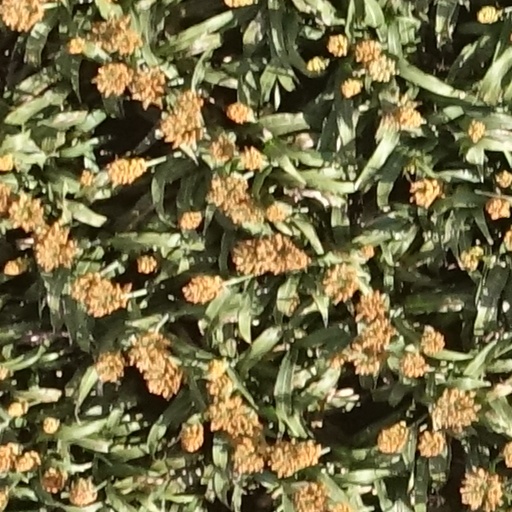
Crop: sorghum